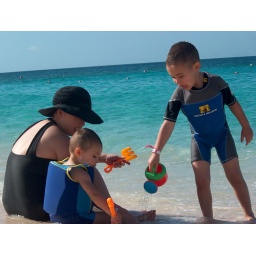
Close up shot of Robyne and her boys building in the Atlantis beach sand -- HPIM1949